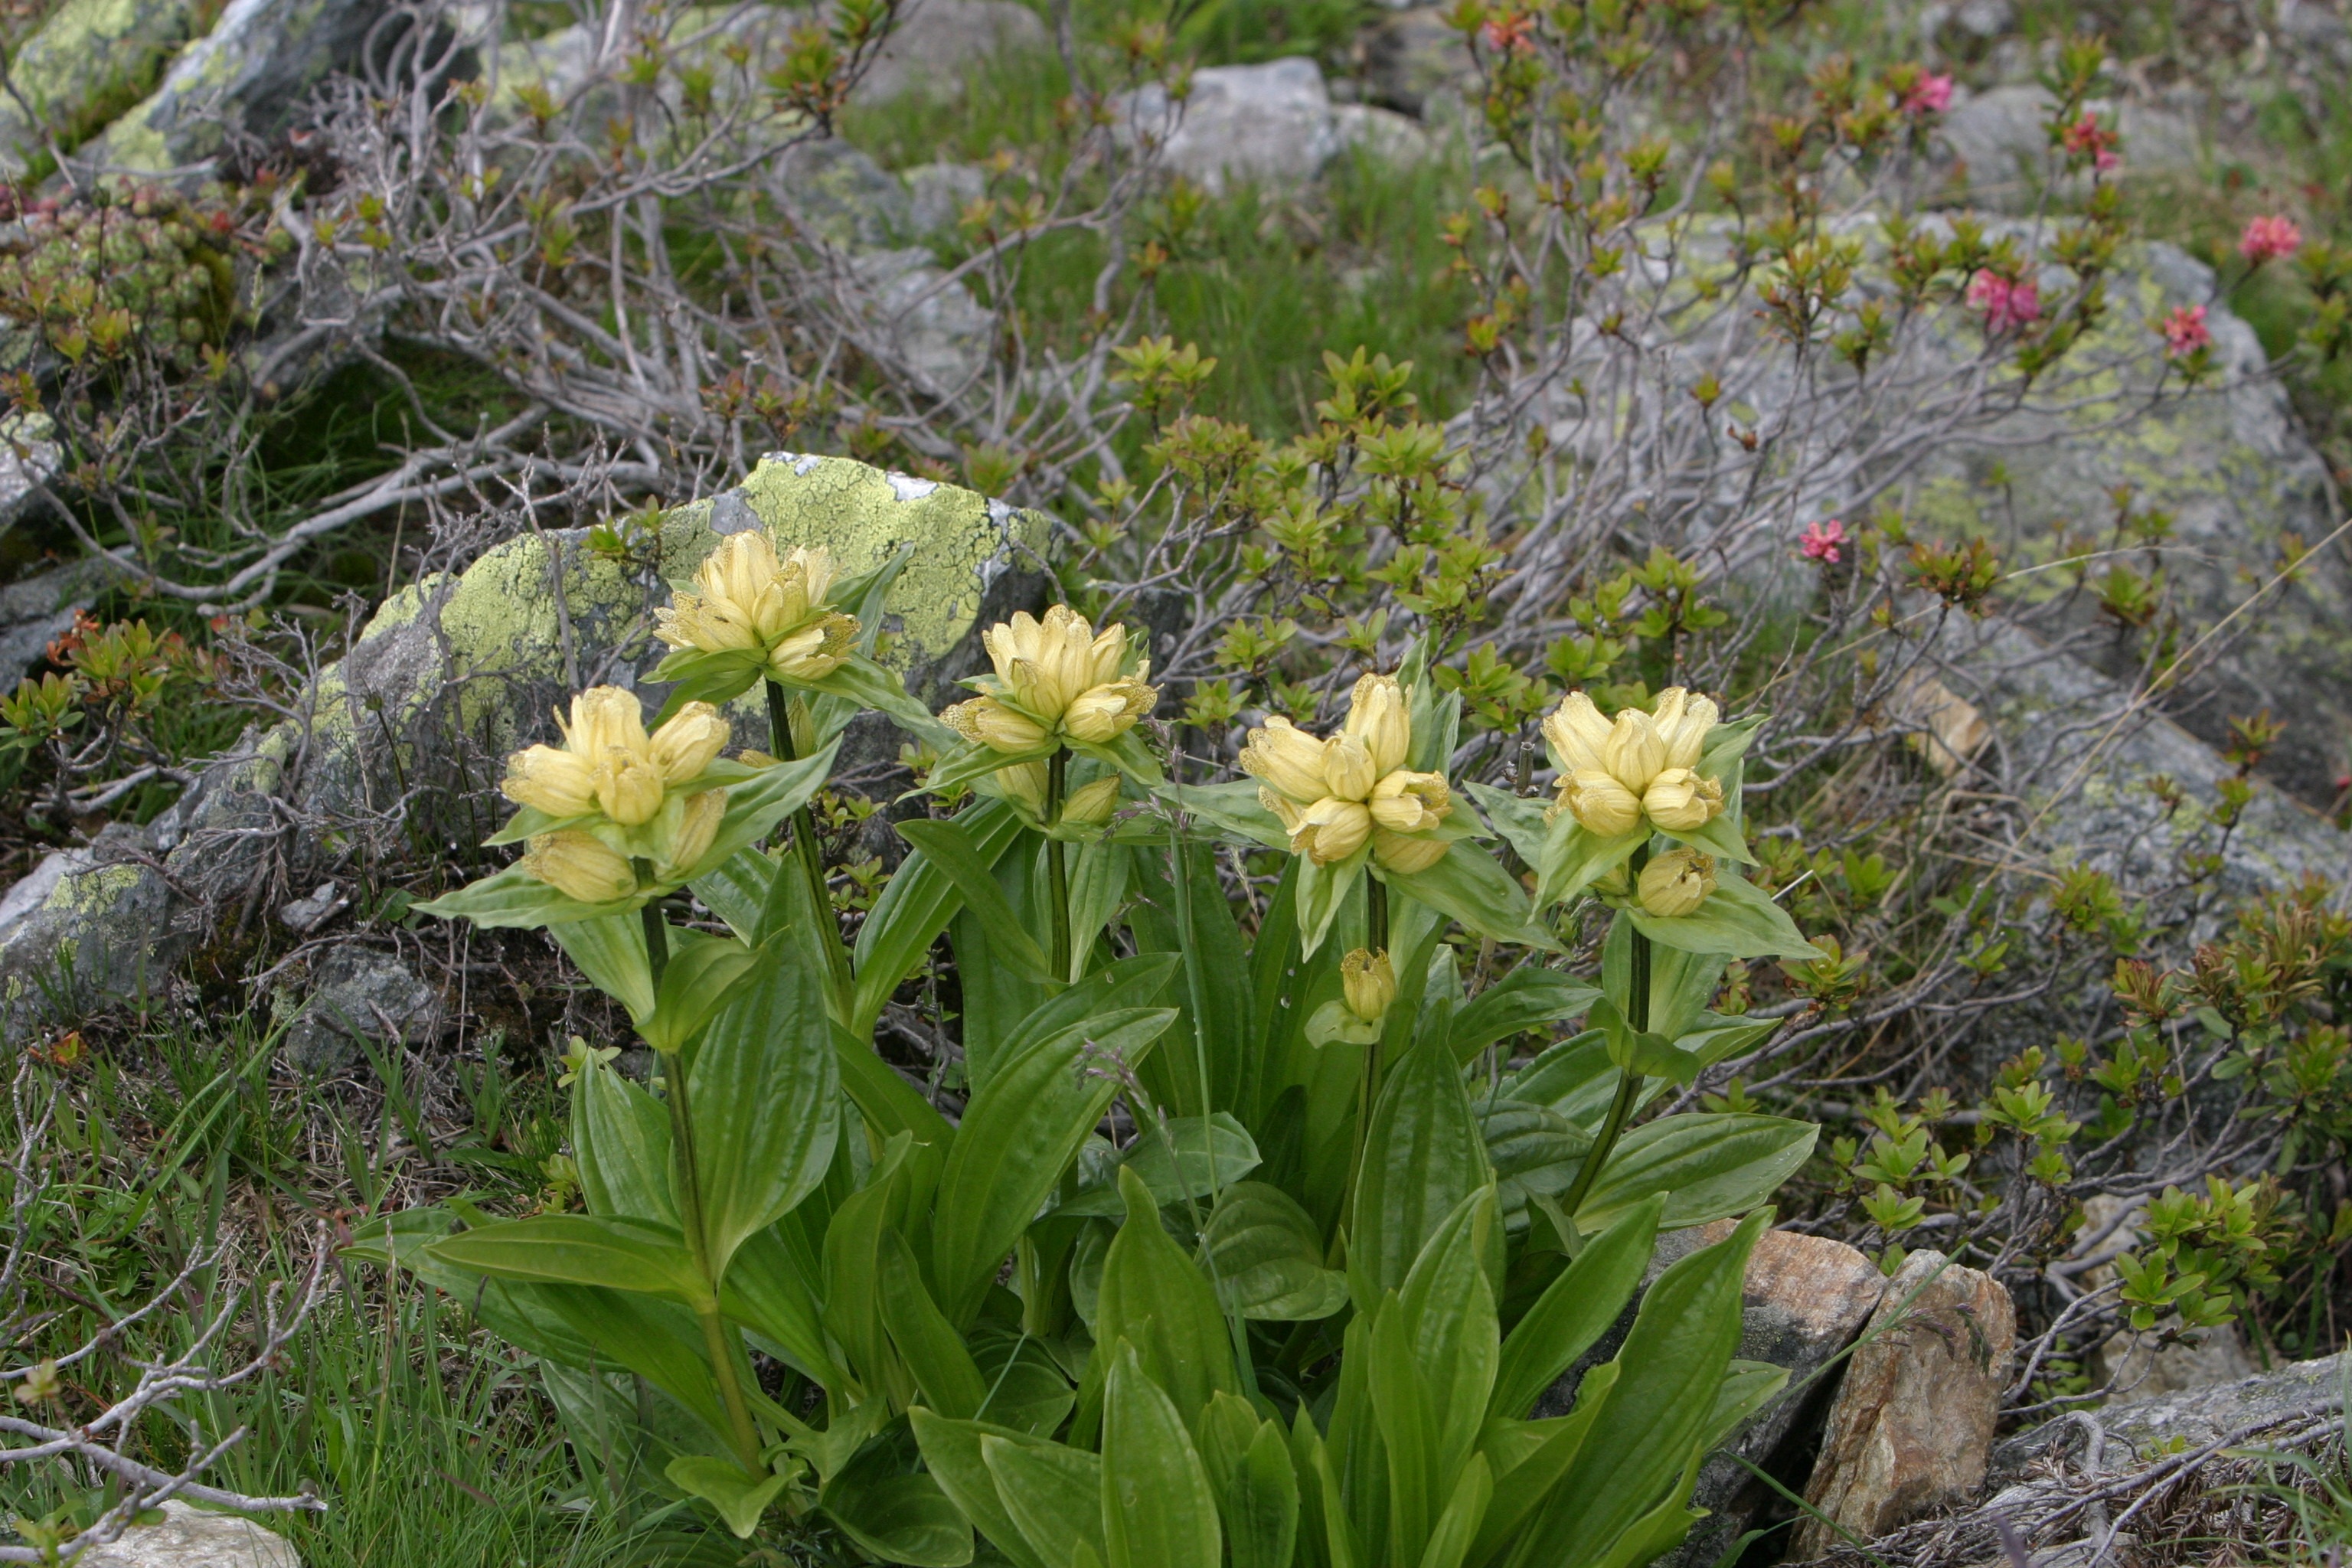
plant, flower, italy, botany, yellow, flora, wildflower, flowers, mountains, shrub, dolomites, south tyrol, flowering plant, alpine flowers, land plant